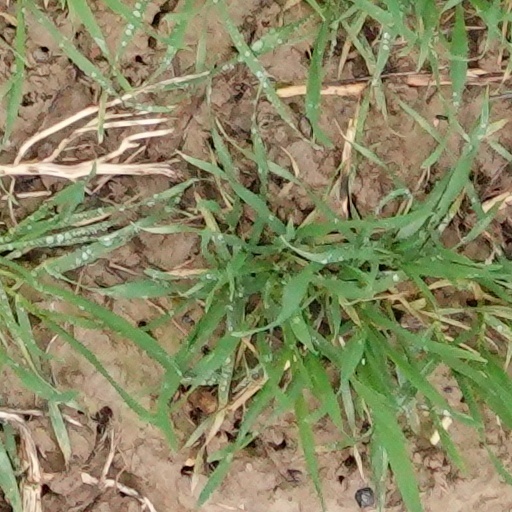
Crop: wheat